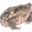
Label: frog